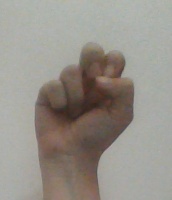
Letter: gaaf